Alfred Rosenberg

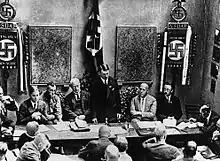
Adolf Hitler (standing) delivers a speech on the occasion of the refoundation of the NSDAP in February of 1925. Next to him from the perspective of the onlooker: On the right: Gregor Strasser and Heinrich Himmler. On the left: Franz Xaver Schwarz, Walter Buch and Alfred Rosenberg. Behind Hitler the Blutfahne (blood-flag), a central relique within the propaganda of the National-Socialists, can be seen attached to the wall.

In 1929 Rosenberg founded the Militant League for German Culture. He later formed the "Institute for Research on the Jewish Question", the first branch of a projected Advanced School of the NSDAP, dedicated to identifying and attacking supposed Jewish influence in German culture and to recording the history of Judaism from a radical nationalist perspective. In 1930, he published his book on racial theory "The Myth of the Twentieth Century" ("Der Mythus des 20. Jahrhunderts") which deals with key issues in the Nazi ideology, such as the "Jewish question". He condemned Islam in the book as well which he described as being against European races and as anti-Christian. Rosenberg intended his book as a sequel to Houston Stewart Chamberlain's above-cited book. Despite selling more than a million copies by 1945, its influence within Nazism remains doubtful. It is often said to have been a book that was officially venerated within Nazism, but one that few had actually read beyond the first chapter or even found comprehensible. According to Albert Speer, Hitler called it "stuff nobody can understand" and disapproved of its pseudo-religious tone. Contradicting this, other authors noted that Hitler considered it the most important book of party ideology. Rosenberg also played a key role in developing Hitler’s belief in Jewish conspiracies by introducing him to The Protocols of the Elders of Zion.